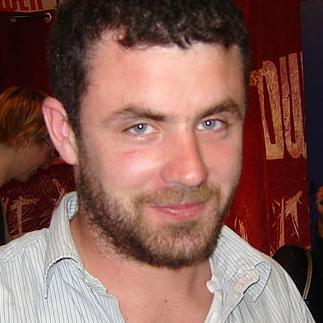
Age: 24